Lip

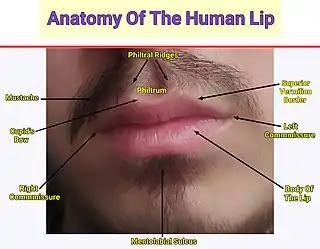

The skin of the lip, with three to five cellular layers, is very thin compared to typical face skin, which has up to 16 layers. With light skin color, the lip skin contains fewer melanocytes (cells which produce melanin pigment, which give skin its color). Because of this, the blood vessels appear through the skin of the lips, which leads to their notable red coloring. With darker skin color this effect is less prominent, as in this case the skin of the lips contains more melanin and thus is visually darker. The skin of the lip forms the border between the exterior skin of the face, and the interior mucous membrane of the inside of the mouth.